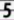
Number: 5